Gerald Francis Clifford

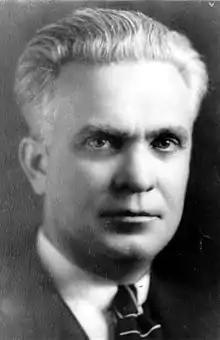
Undated portrait of Clifford

Gerald Francis Clifford (June 19, 1889 – February 24, 1952) was an American trial lawyer, politician, and executive officer of the Green Bay Packers. Clifford began his legal career in 1913 after studying law at the University of Michigan. He was an active trial lawyer, specializing in cases regarding search and seizure and Prohibition. He once served as assistant Attorney General of Wisconsin where he became well known for prosecuting corruption cases. Politically, Clifford was a leader in the Democratic Party of Wisconsin and was once a Wisconsin Democratic nominee for Congress in 1934. In addition to his work in law and politics, he also served as an executive officer and team lawyer for the Green Bay Packers. Clifford assisted the organization in avoiding bankruptcy, reincorporated the team under a new ownership model, and helped prevent the team from moving away from Green Bay, Wisconsin. He is one of The Hungry Five, a group of businessman who were instrumental in the early development of the Packers. Clifford died on February 24, 1952, at the age of 62. In recognition of his contributions, he was elected to the Green Bay Packers Hall of Fame in 1991.